List of 400-plus innings scores in One Day International cricket matches

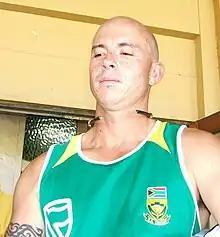
Herschelle Gibbs, the Player of the Match of the first ever game where a team scored 400.

This is a list of scores of 400 or more runs made by a team in a One Day International (ODI), a form of one-day cricket played between international cricket teams who are Full Members of the International Cricket Council (ICC) as well as the top six Associate and Affiliate members. Unlike Test matches, ODIs consist of one innings per team, with a limit on the number of overs. The limit is currently 50 overs per innings, although in the past this has varied. The earliest match now recognised as an ODI was played between England and Australia on 5 January 1971; since then there have been over 4,000 ODIs played between 26 teams.